30th AVN Awards

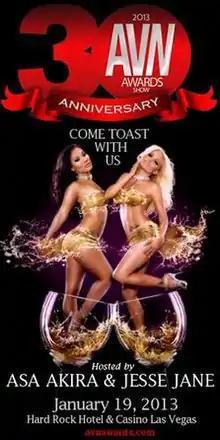

The 30th AVN Awards ceremony, or XXX AVN Awards, was an event during which "Adult Video News" ("AVN") presented its annual AVN Awards to honor the best pornographic movies and adult entertainment products of 2012. Movies or products released between October 1, 2011, and September 30, 2012, were eligible. The ceremony was held on January 19, 2013 at The Joint in the Hard Rock Hotel and Casino, Paradise, Nevada. Comedian April Macie, AVN Hall of Fame inductee Jesse Jane and Asa Akira, who won Female Performer of the Year, hosted the AVN Awards. The awards show was held immediately after the Adult Entertainment Expo at the same venue.